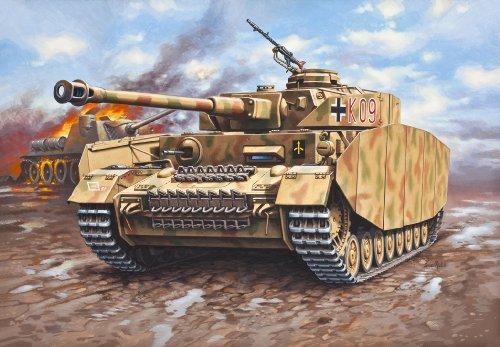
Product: Revell of Germany 03184 Panzer IV Ausf. H Plastic Model Kit
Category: Toys & Games | Hobbies | Models & Model Kits | Model Kits
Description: Kit features authentic surface details, a movable turret with stowage lockers, a replica MG 34 machine gun.
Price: $21.16
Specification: ProductDimensions:3.8x1.7x1.3inches|ItemWeight:3.52ounces|ShippingWeight:3.52ounces(Viewshippingratesandpolicies)|DomesticShipping:Currently,itemcanbeshippedonlywithintheU.S.andtoAPO/FPOaddresses.ForAPO/FPOshipments,pleasecheckwiththemanufacturerregardingwarrantyandsupportissues.|InternationalShipping:Thisitemisnoteligibleforinternationalshipping.LearnMore|ASIN:B004DZOHKM|Itemmodelnumber:80-3184|Manufacturerrecommendedage:10yearsandup